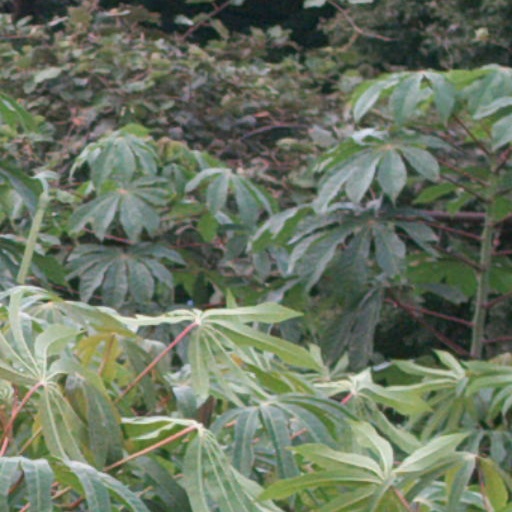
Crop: cassava